Day of the Dead

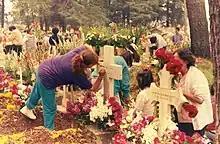
Families tidying and decorating graves at a cemetery in Almoloya del Río in the State of Mexico, 1995

Some families build altars or small shrines in their homes; these sometimes feature a Christian cross, statues or pictures of the Blessed Virgin Mary, pictures of deceased relatives and other people, scores of candles, and an . Traditionally, families spend some time around the altar, praying and telling anecdotes about the deceased. In some locations, celebrants wear shells on their clothing, so when they dance, the noise will wake up the dead; some will also dress up as the deceased.